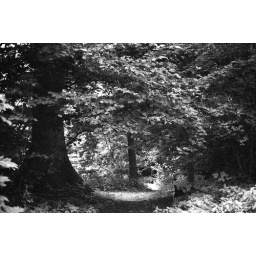
an idyllic forest road near Hamburg